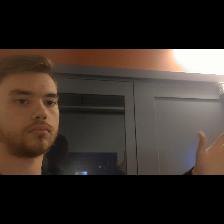
Label: Human